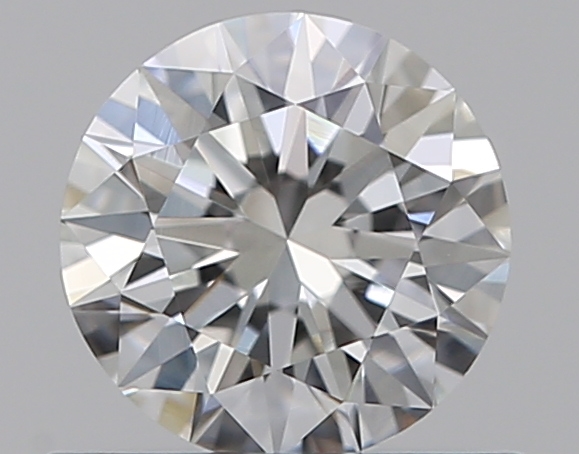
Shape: round
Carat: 0.5
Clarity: VVS2
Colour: F
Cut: EX
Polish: EX
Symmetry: EX
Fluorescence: N
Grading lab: GIA
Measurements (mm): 5.08 x 5.11 x 3.15